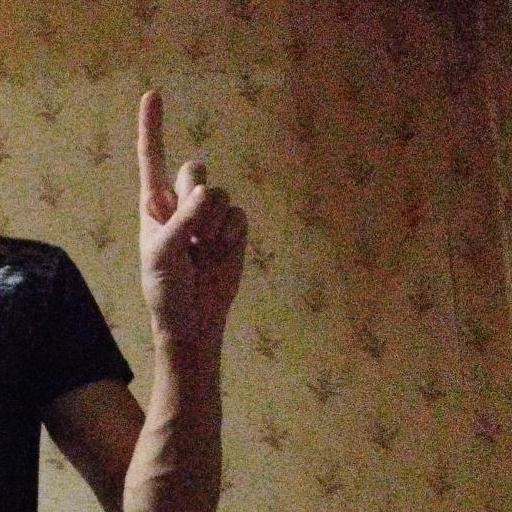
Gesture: one